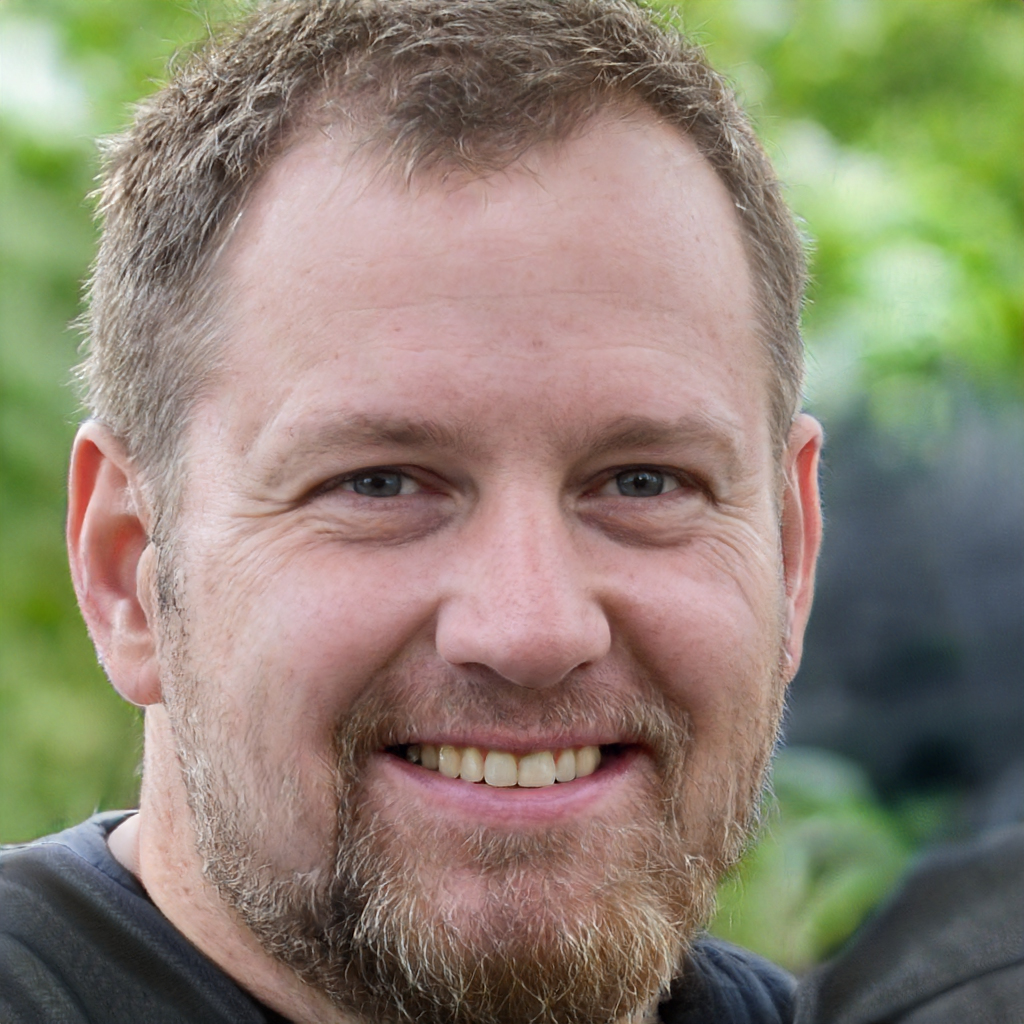
Portrait style: Real Portrait